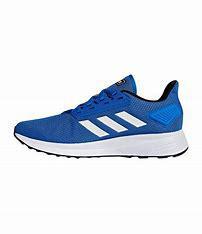
Brand: Adidas
Model: Duramo 9